Jenny Staley Hoad

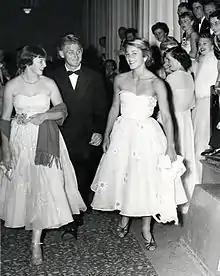
Lew Hoad and Jennifer Staley (right) at the Davis Cup Ball on 30 December 1953

Lew Hoad proposed to Staley on her 21st birthday party in March 1955, and they planned to announce their engagement in June in London while both were on an overseas tour. After arriving in London Staley discovered that she was pregnant, and the couple decided to get married straight away. The marriage took place the following day on 18 June 1955 at St Mary's Church, Wimbledon in London on the eve of Wimbledon. They had two daughters and a son. After Hoad's retirement they moved to Fuengirola, Spain, near Málaga, where they constructed and operated the tennis resort Lew Hoad's Campo de Tenis for more than 30 years, entertaining personal friends that included actors Stewart Granger, Sean Connery, Richard Burton, Peter Ustinov, Deborah Kerr and her husband Peter Viertel, Kirk Douglas, singer Frank Sinatra and saxophonist Stan Getz. Lew Hoad was diagnosed with a rare and incurable form of leukemia on 13 January 1994, which caused his death on 3 July 1994, at the age of 59.